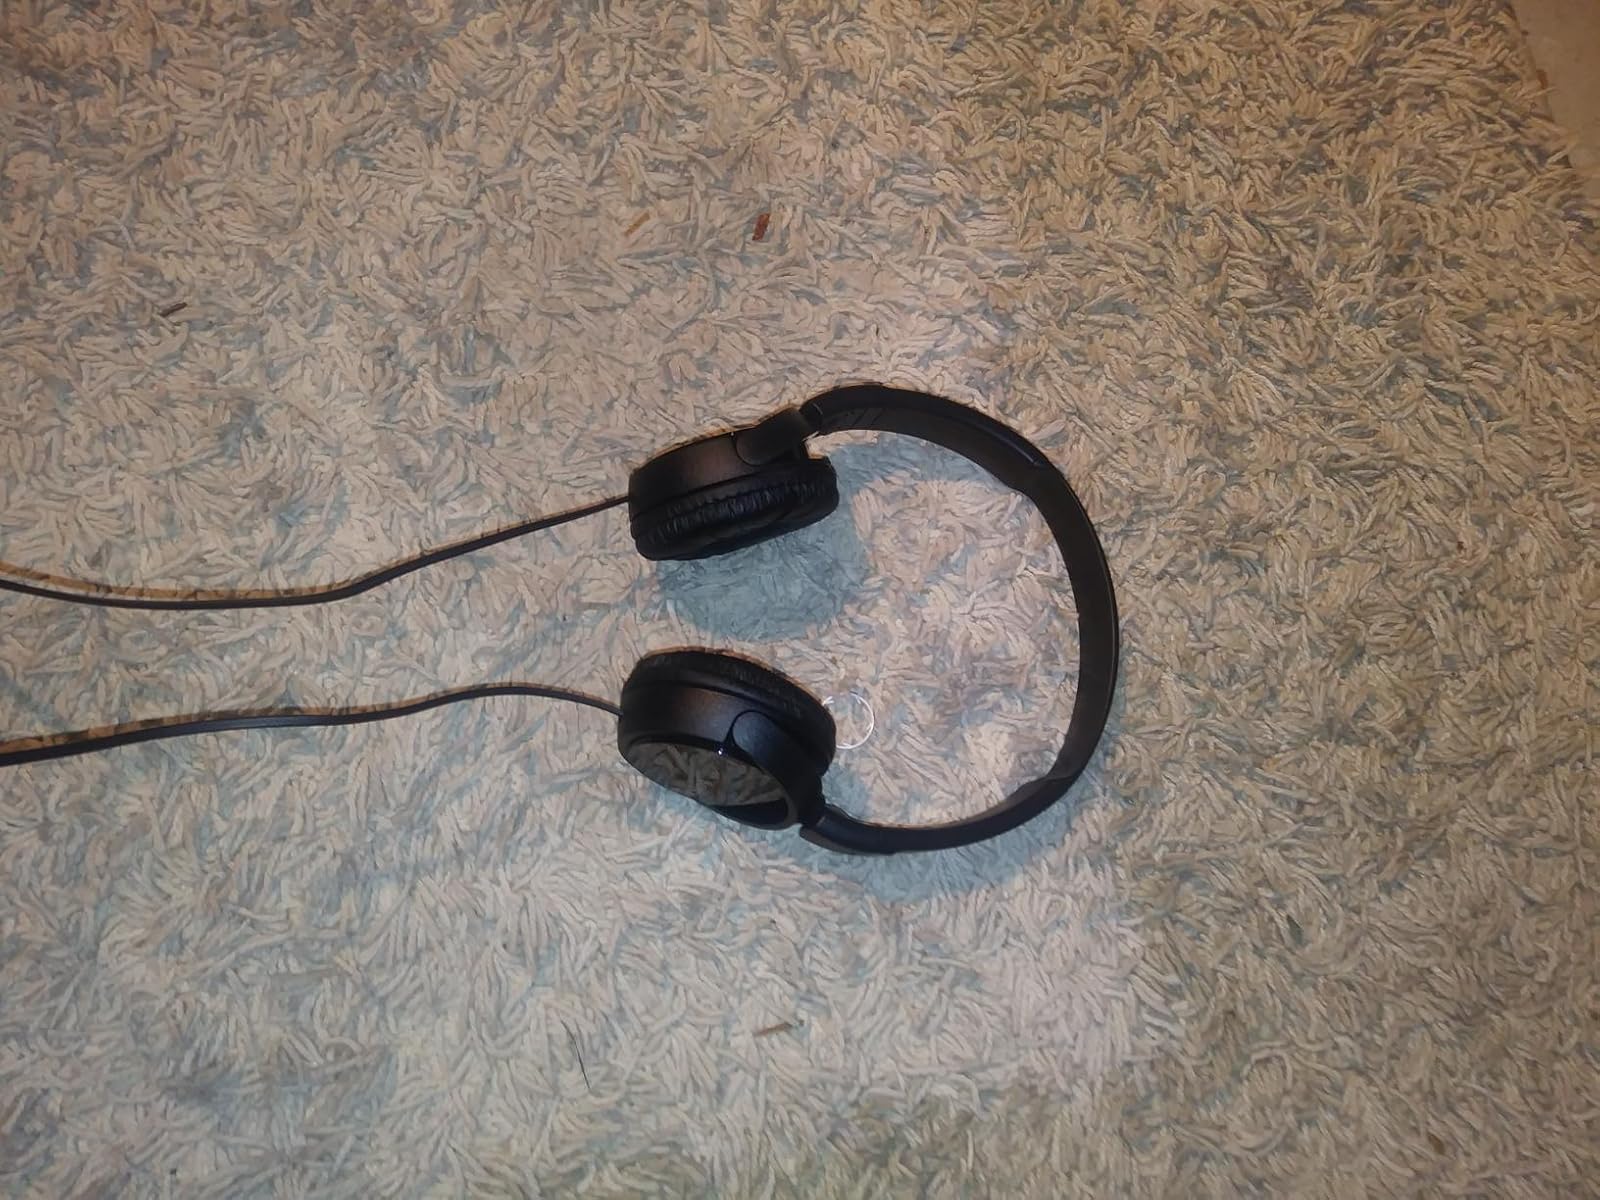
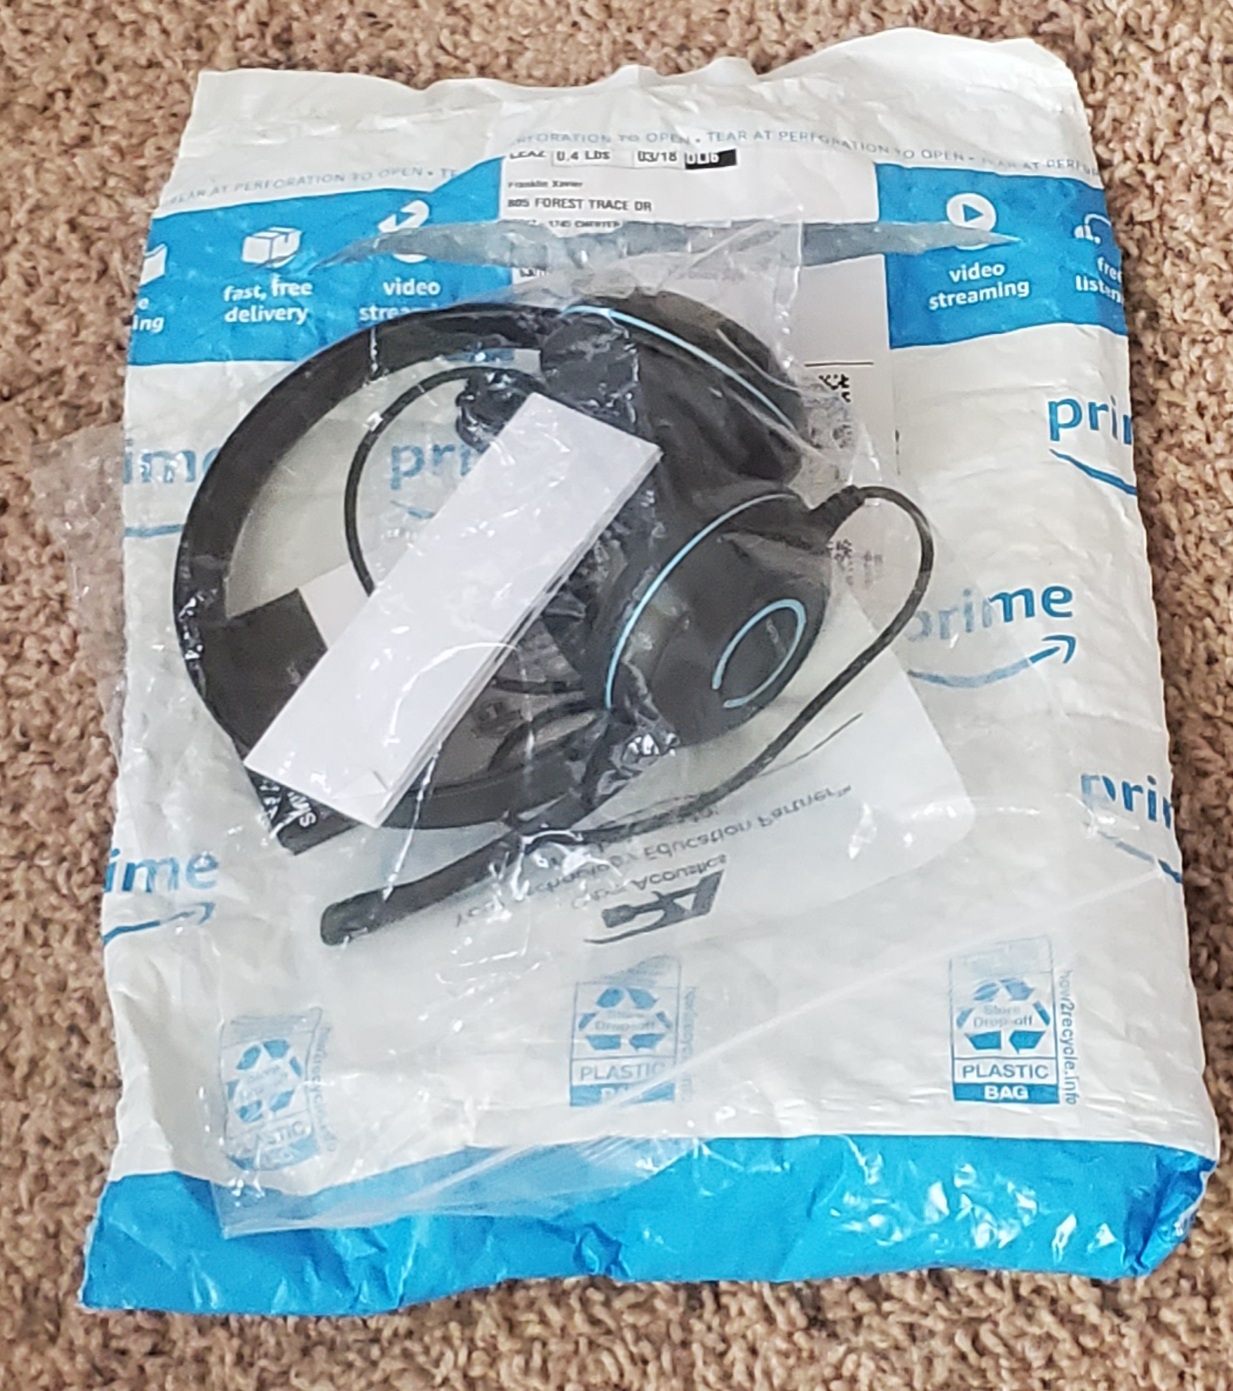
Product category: headphones
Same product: no